Europaturm

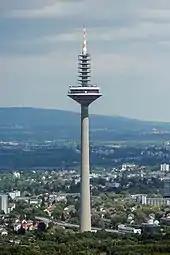
Europaturm, 2013

The Europaturm ("Tower of Europe") is a high telecommunications tower in Frankfurt, Germany.